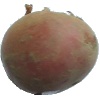
Label: Potato Red 1